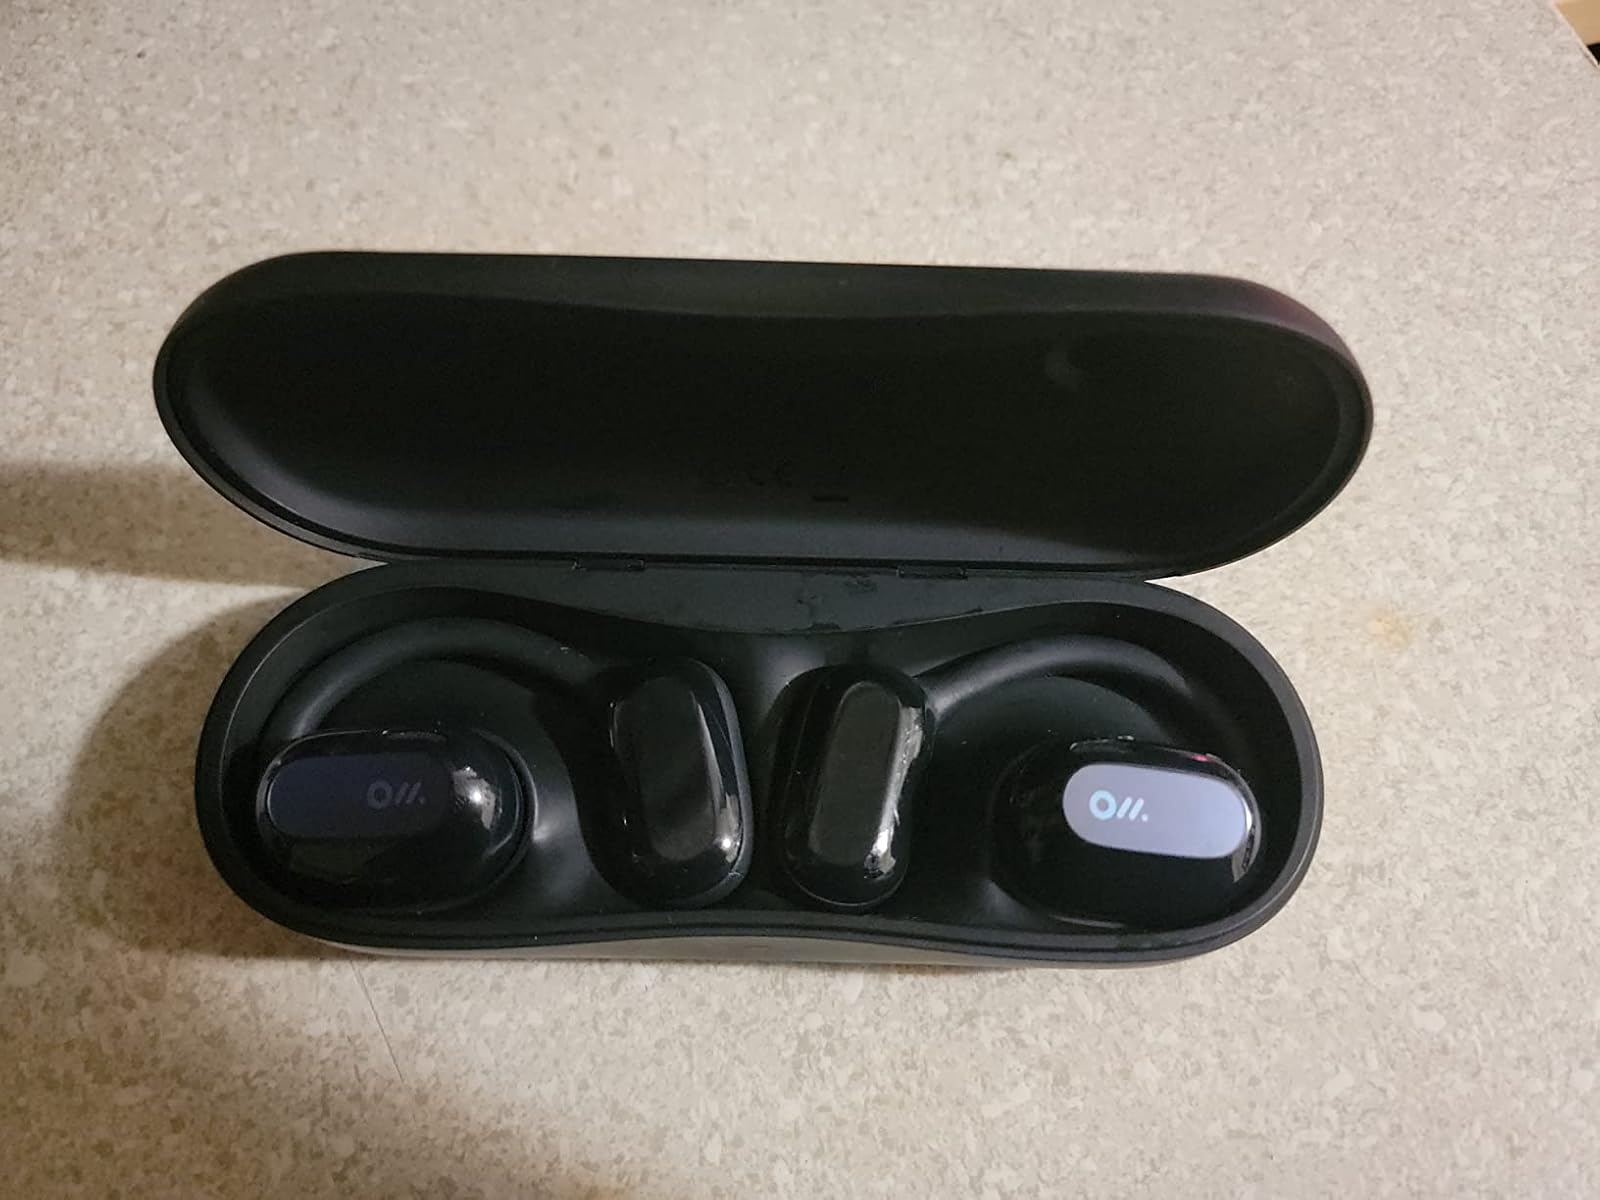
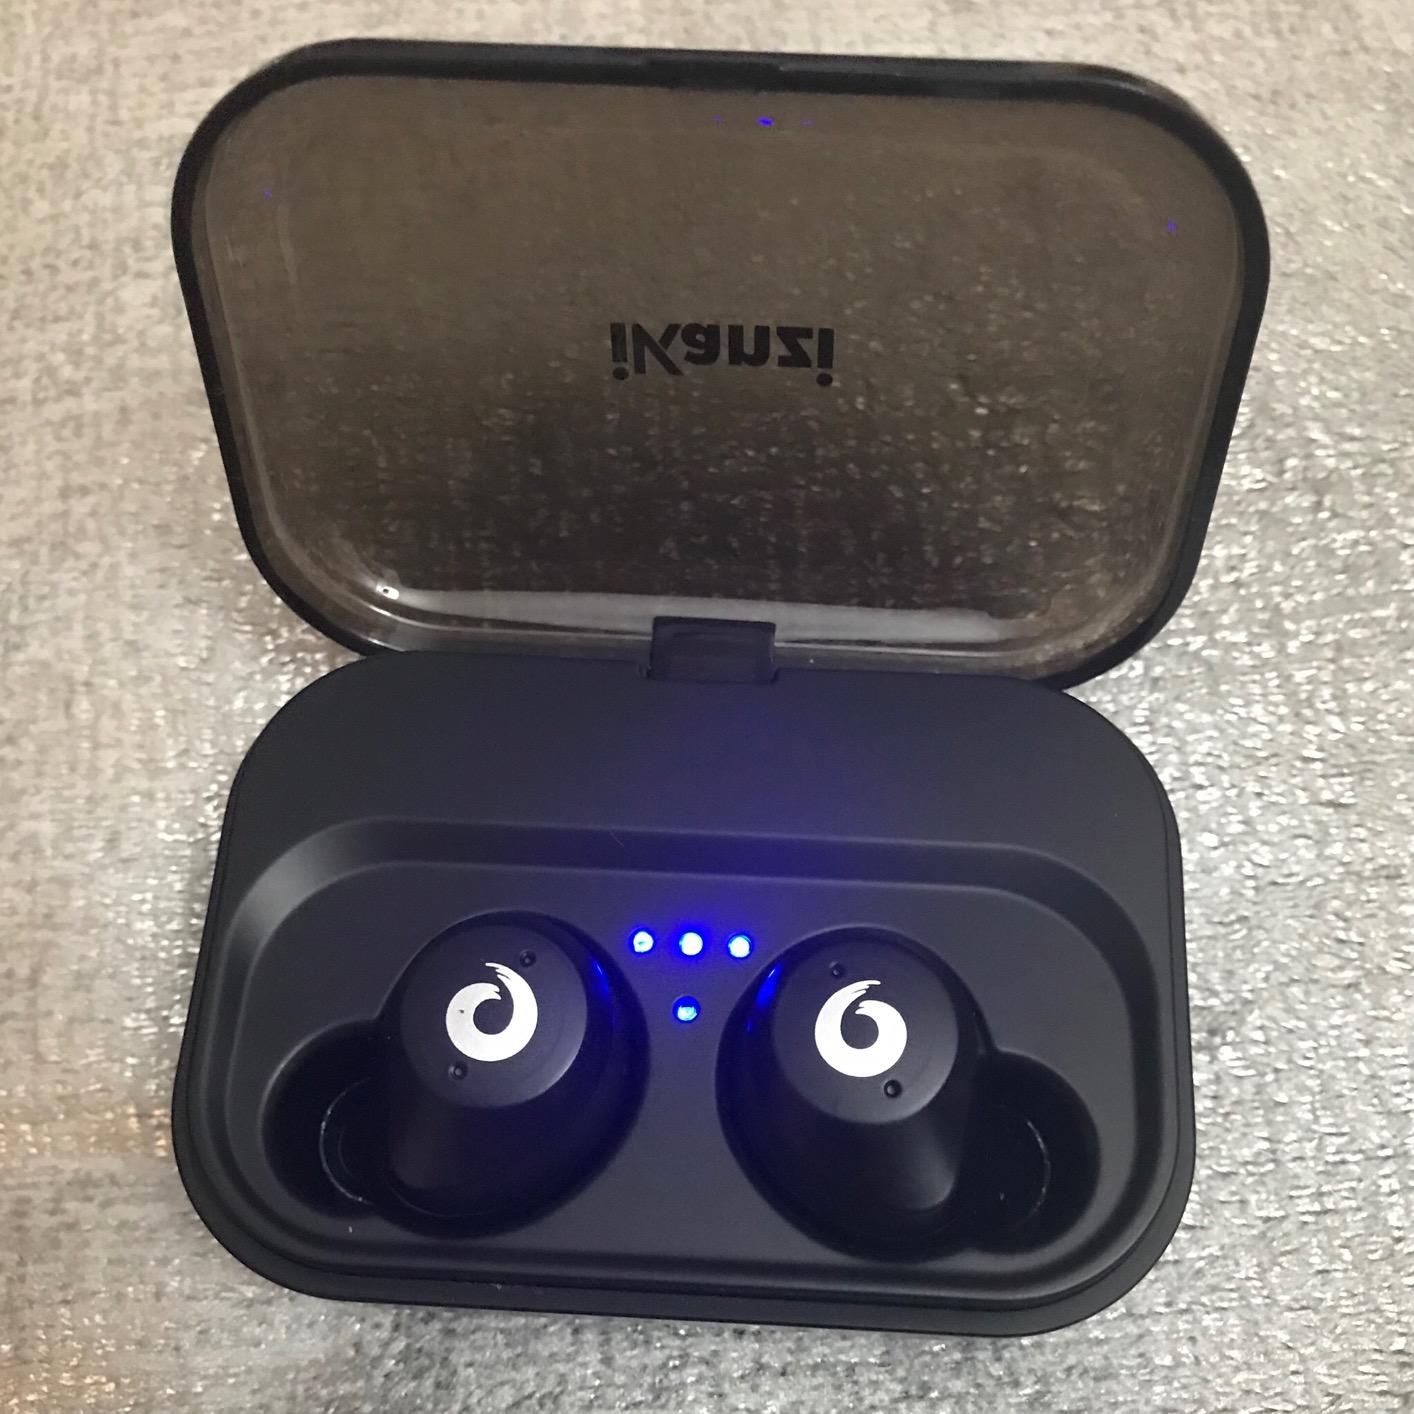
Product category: earbuds
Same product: no